United States Navy SEALs

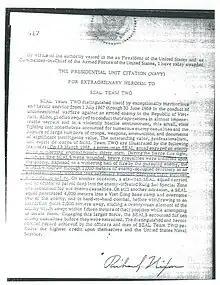
1st Presidential Unit Citation awarded to SEAL Team TWO for extraordinary heroism in Vietnam from July 1967 to June 1969

Combat with the VC was direct. Unlike the conventional warfare methods of firing artillery into a coordinate location, the SEALs operated close to their targets. Into the late 1960s, the SEALs were successful in a new style of warfare, effective in anti-guerrilla and guerrilla actions. SEALs brought a personal war to the enemy in a previously safe area. The VC referred to them as "the men with green faces," due to the camouflage face paint the SEALs wore during combat missions.